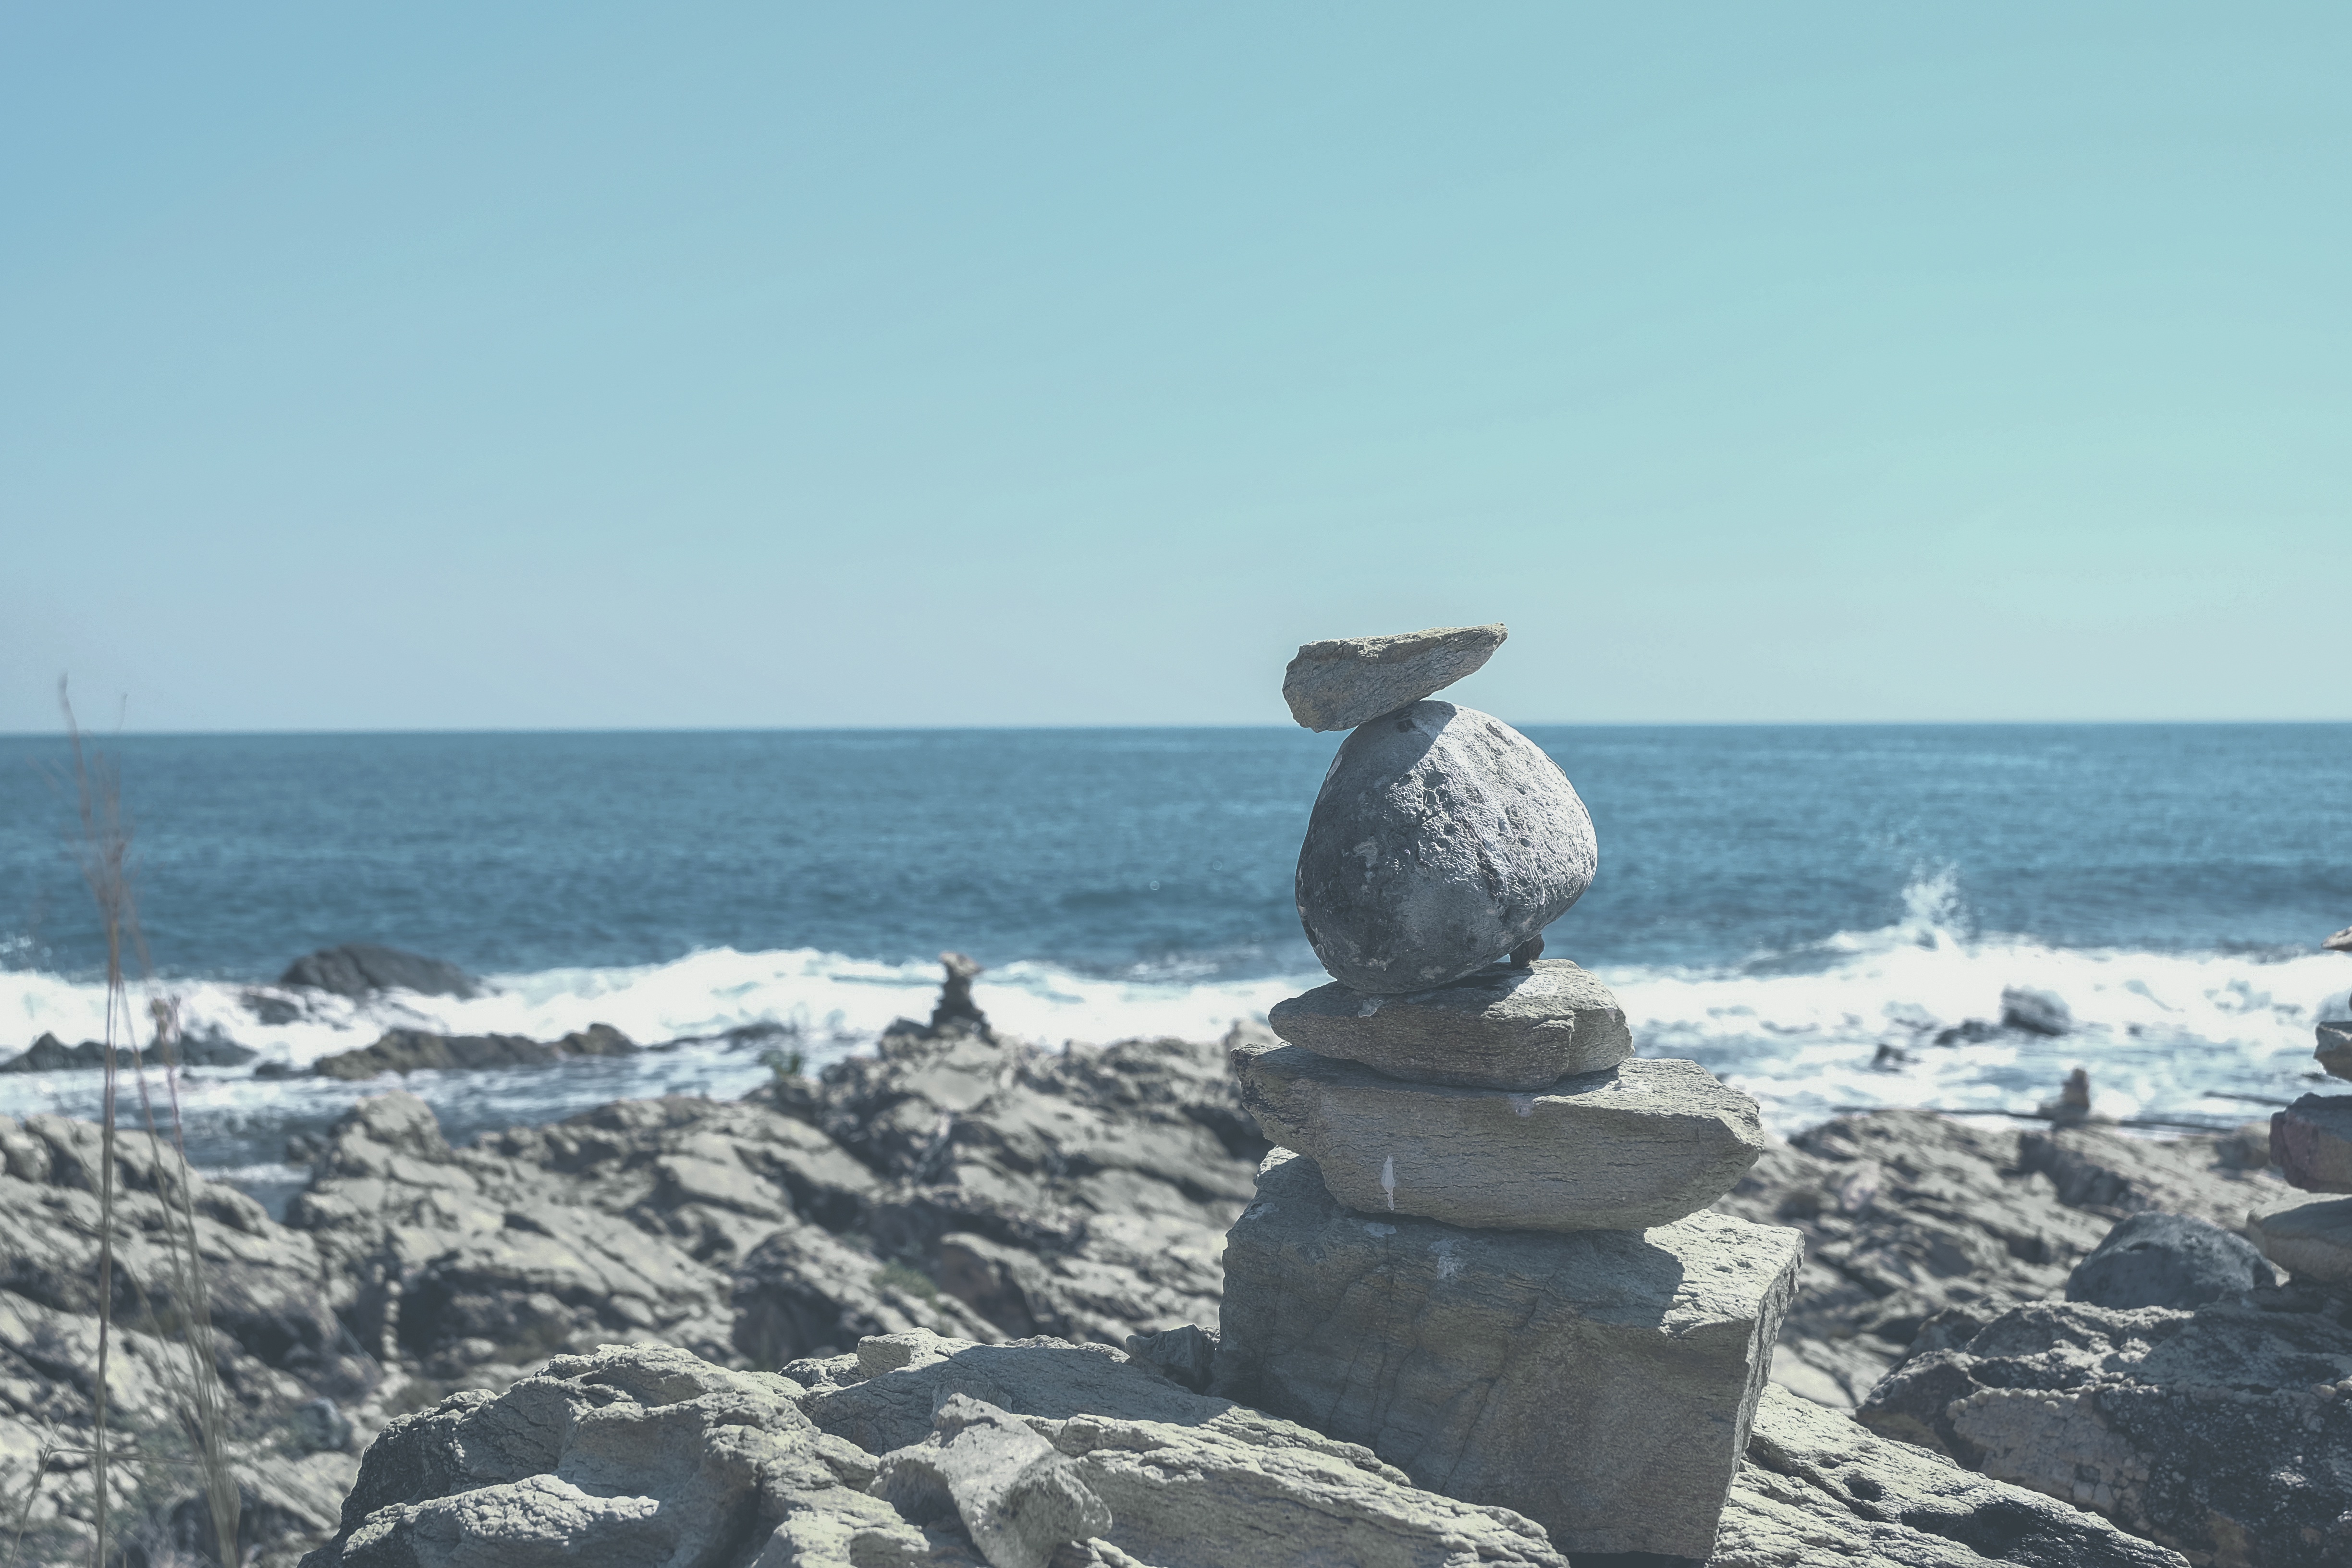
beach, sea, coast, water, rock, ocean, shore, stone, vacation, cliff, bay, terrain, breakwater, cape